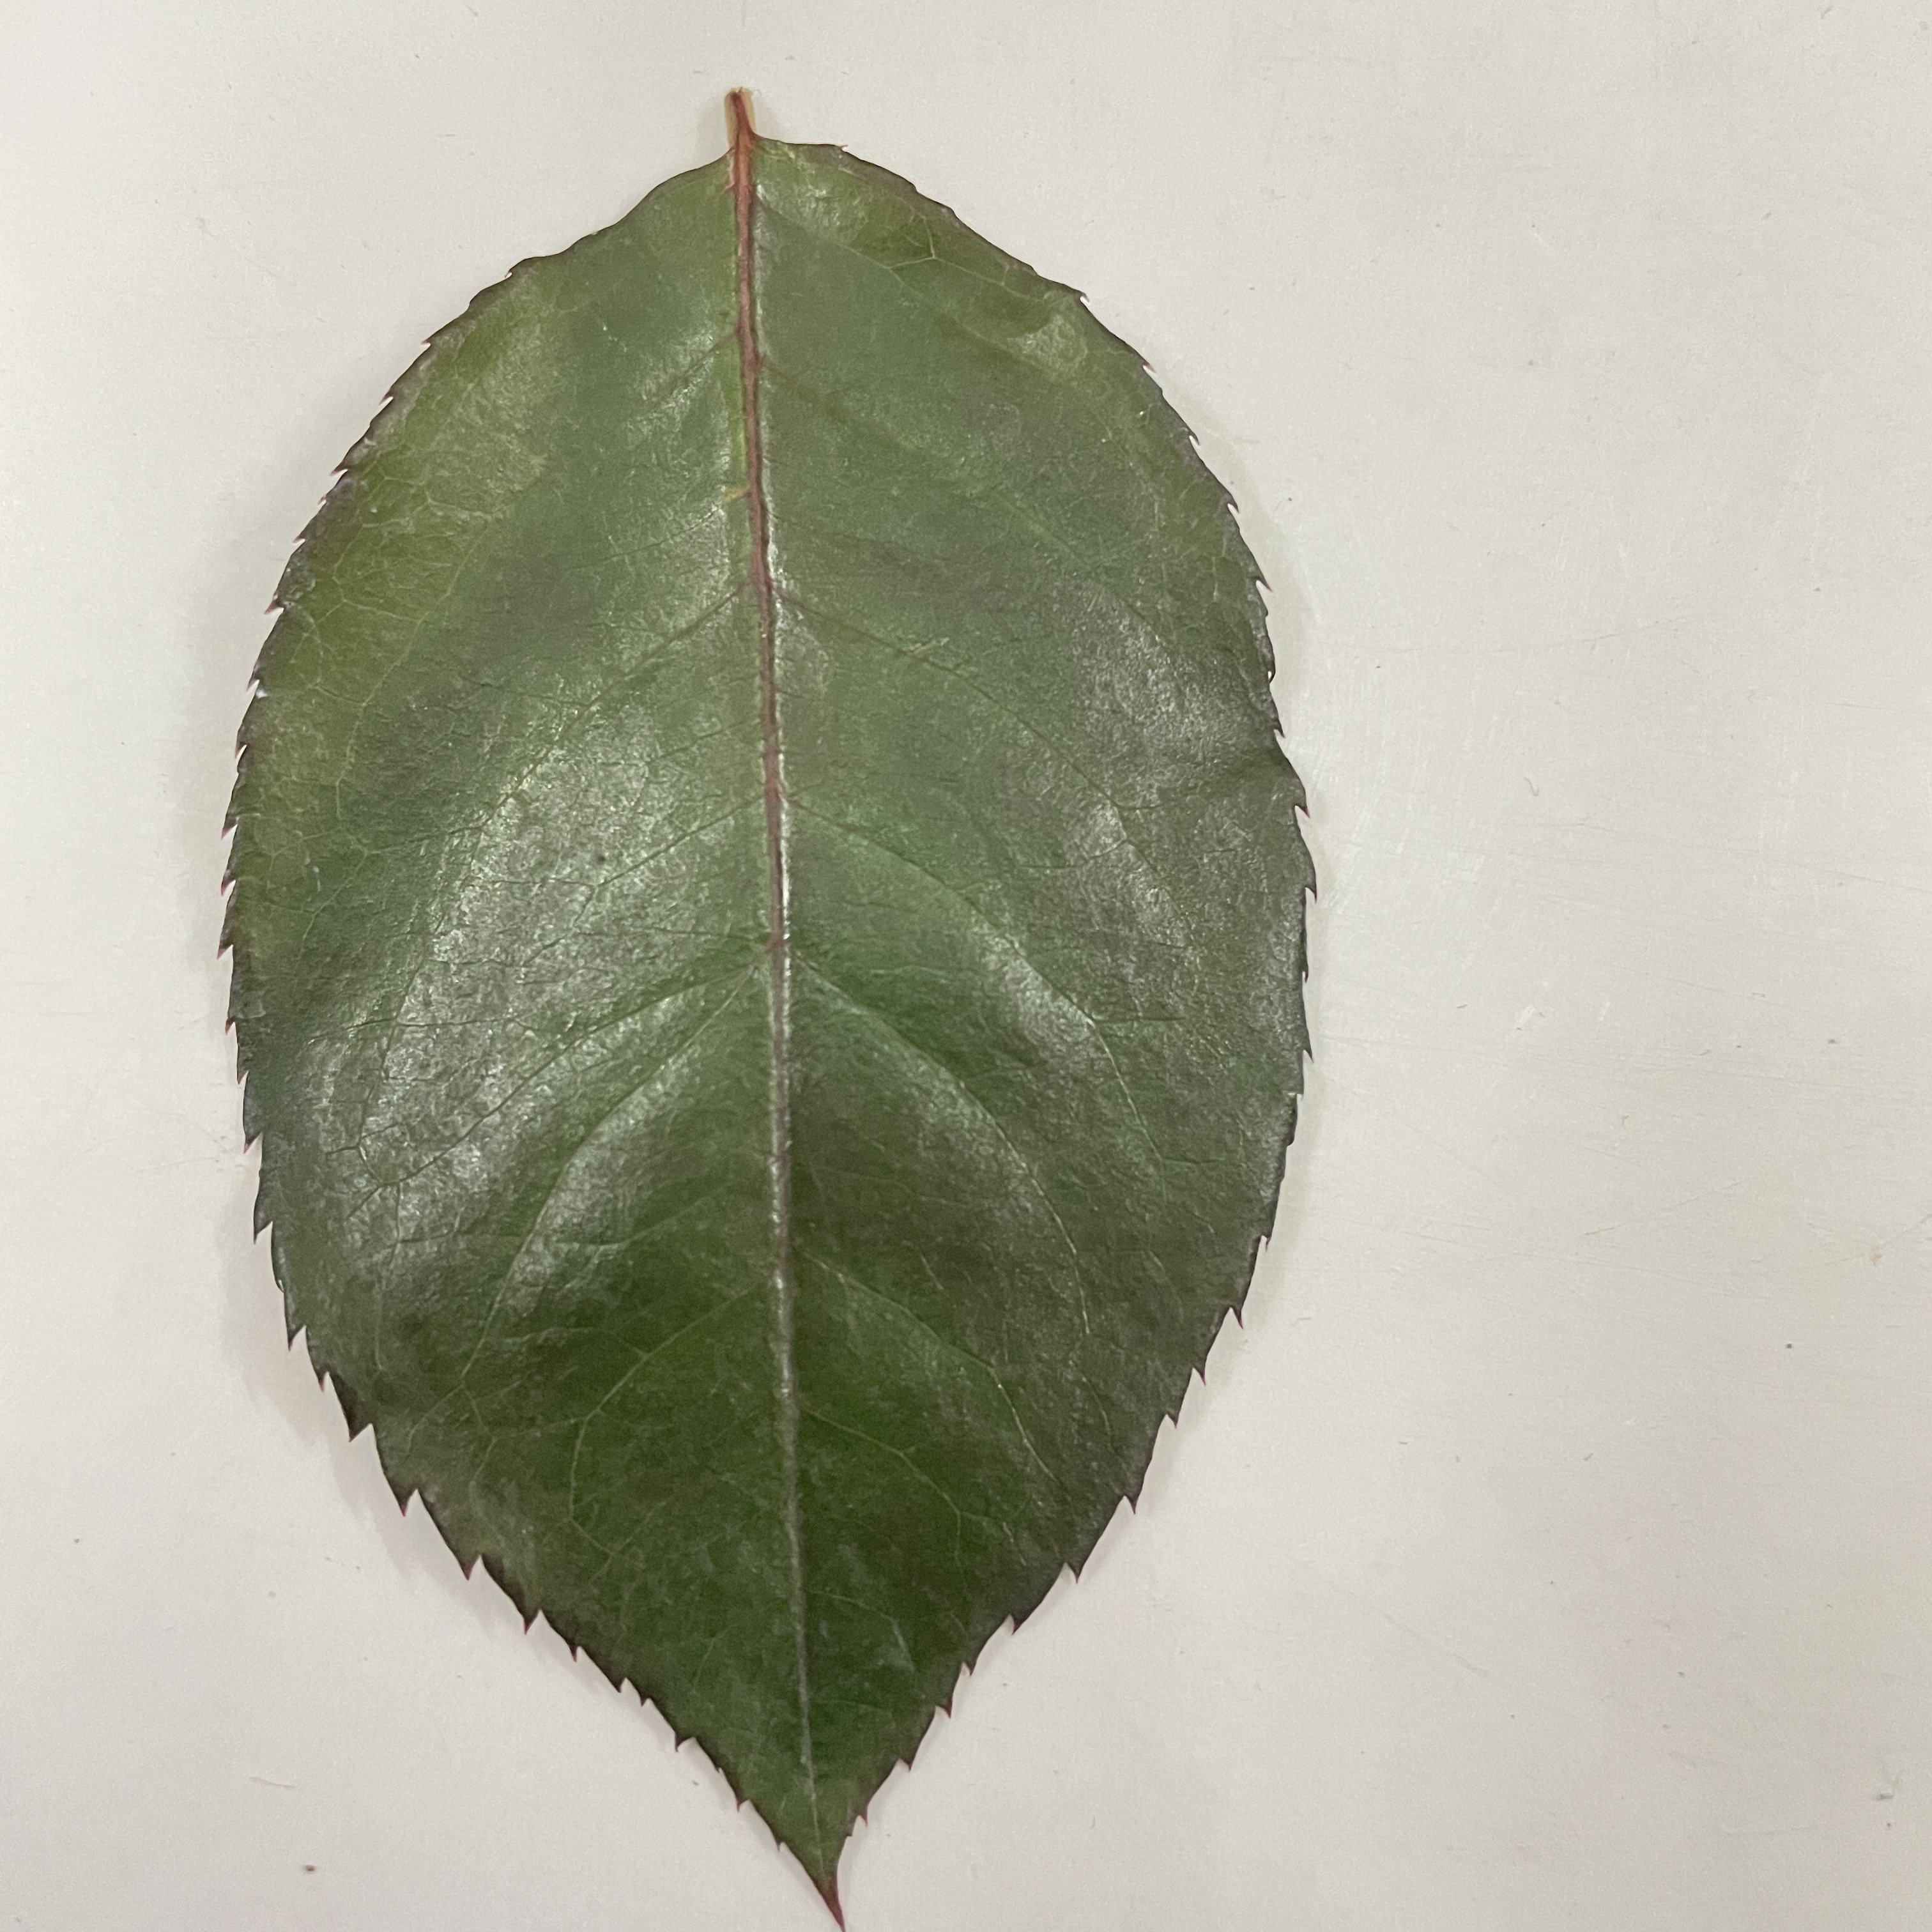
Label: Healthy Leaf